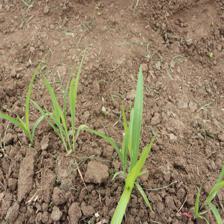
Label: Sorghum